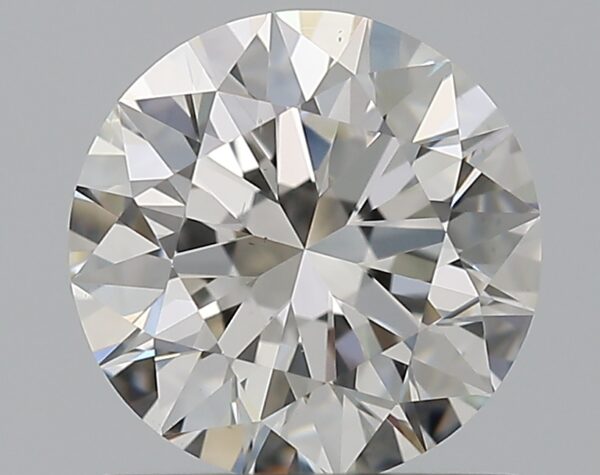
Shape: round
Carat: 1
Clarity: VS1
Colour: H
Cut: EX
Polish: EX
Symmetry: EX
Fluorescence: N
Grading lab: GIA
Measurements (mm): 6.39 x 6.42 x 3.98